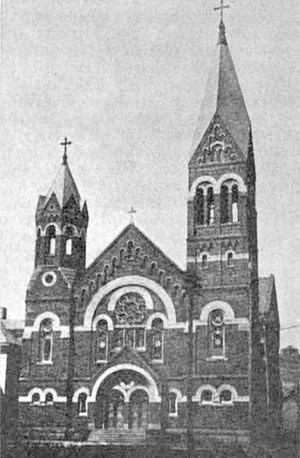
La cathédrale du Saint-Nom est l'église-mère du diocèse de Steubenville aux États-Unis. Elle se trouve à Steubenville dans l'Ohio. C'est une construction moderne datant de 1957.